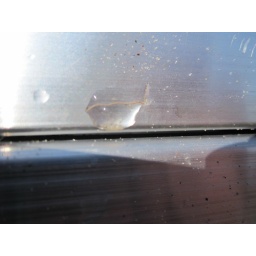
bubble of water on the dock that had sand swirling over and over in it. very cool